Reactive airway disease

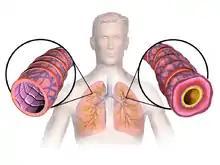
It is common to see RAD incorrectly used as a synonym for asthma.

The term "reactive airway disease" originally began to appear in medical literature in the 1980s in reference to asthmatic patients with hyperactive airways, which is a common feature of asthma. This feature is characterized by increased bronchoconstriction reactions in response to stimuli that should not elicit so strong of response. These stimuli can include methacholine, histamine, and distilled water. However, while this was how the term initially was introduced, "RAD" soon began to be used interchangeably with the term "asthma" itself, which has led to the current controversy over its place in medical diagnoses.